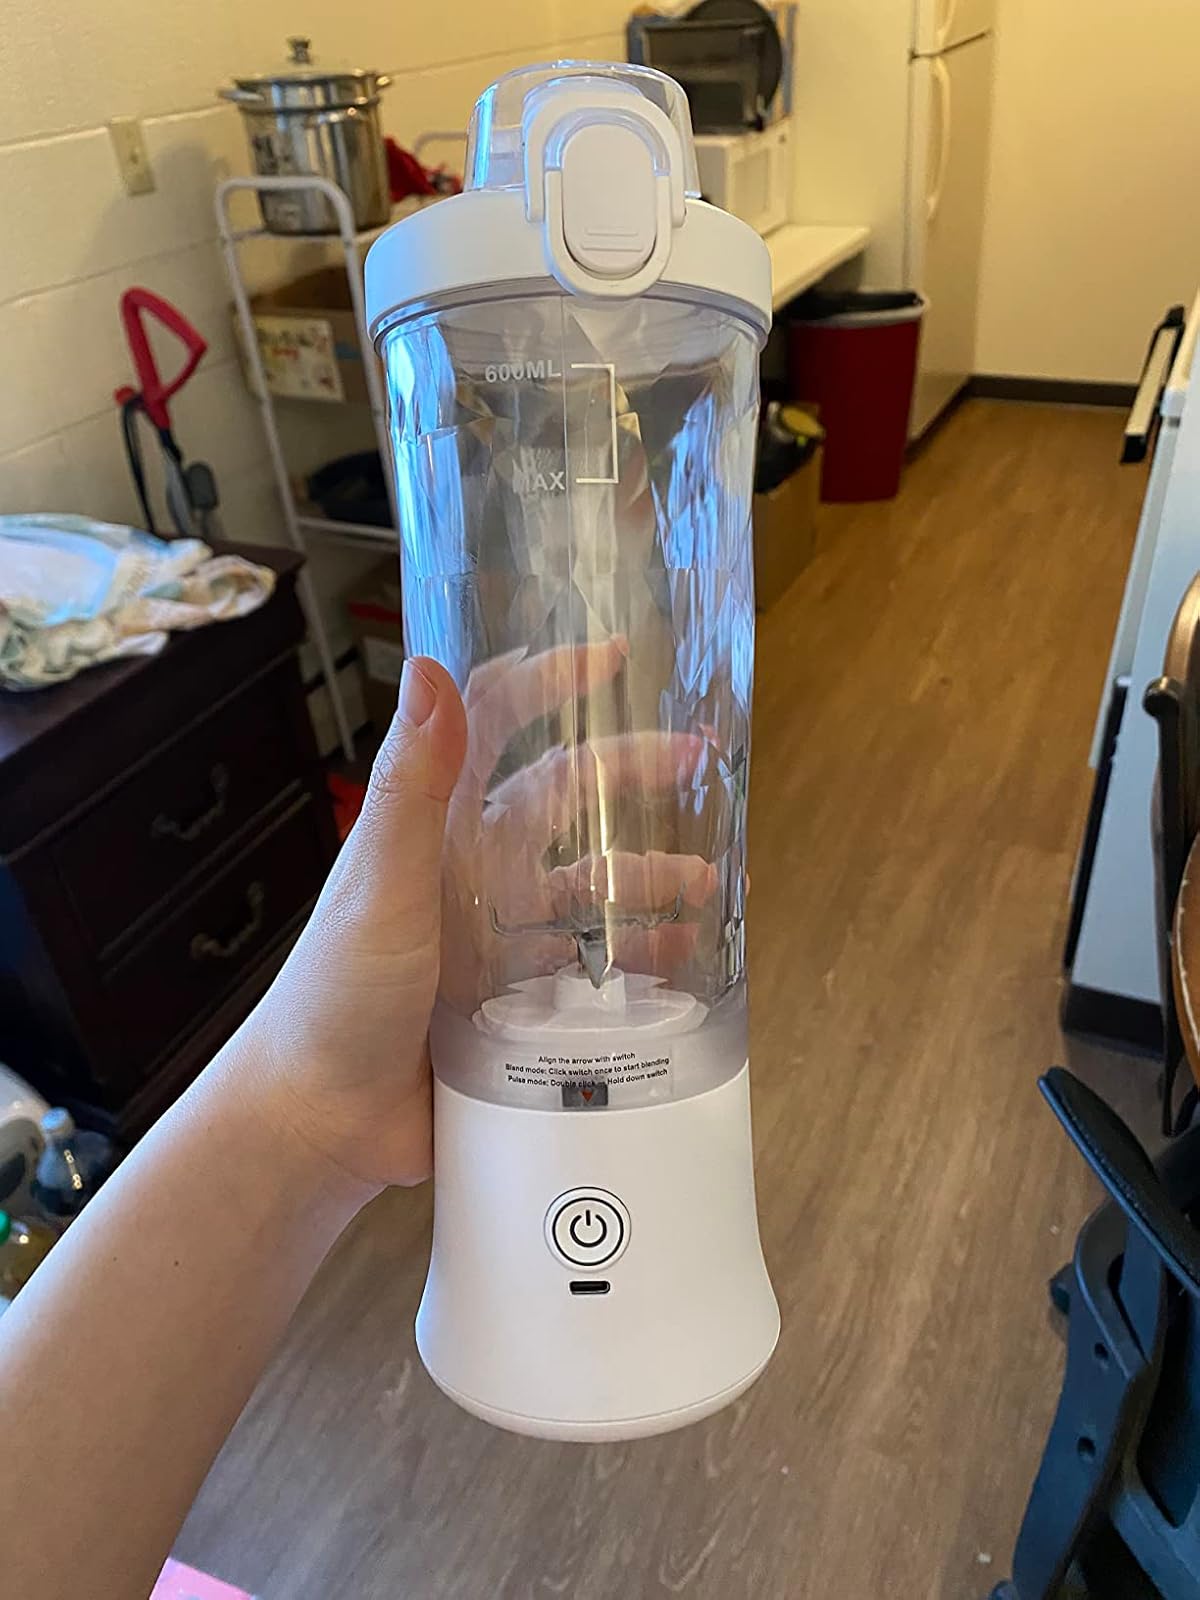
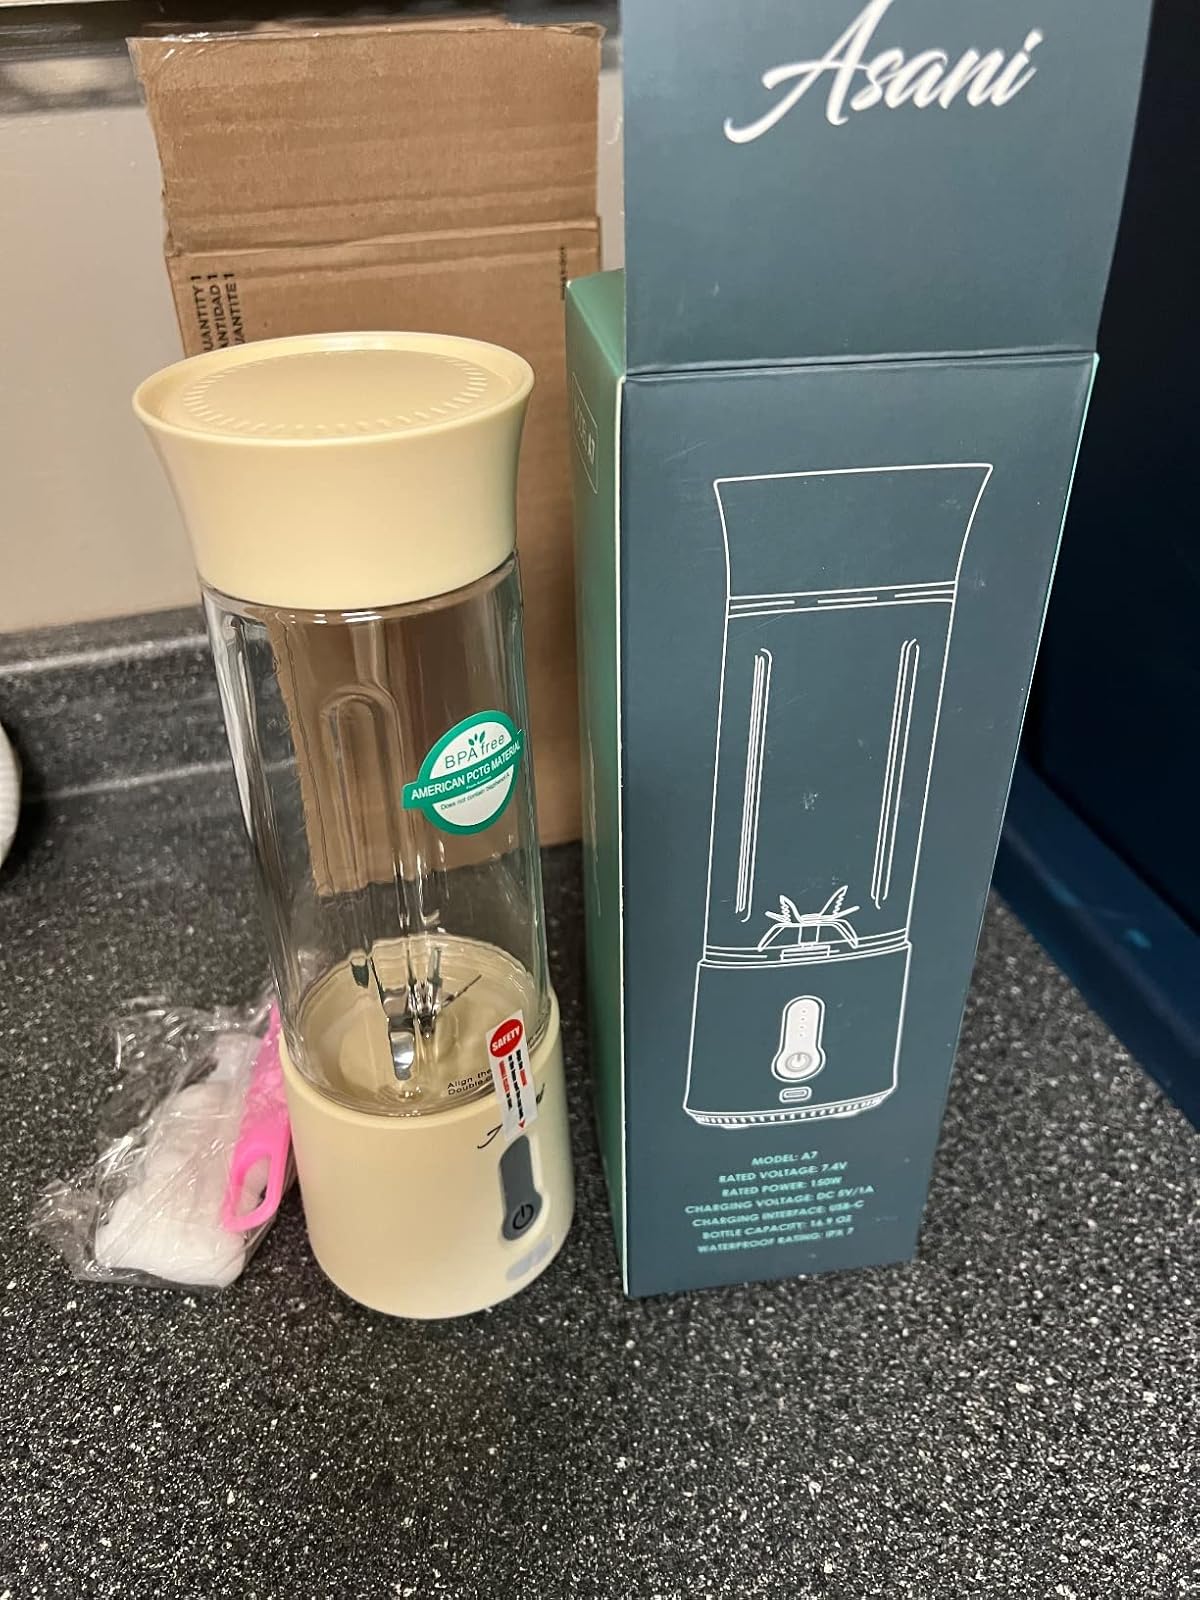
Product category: items_blender
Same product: no